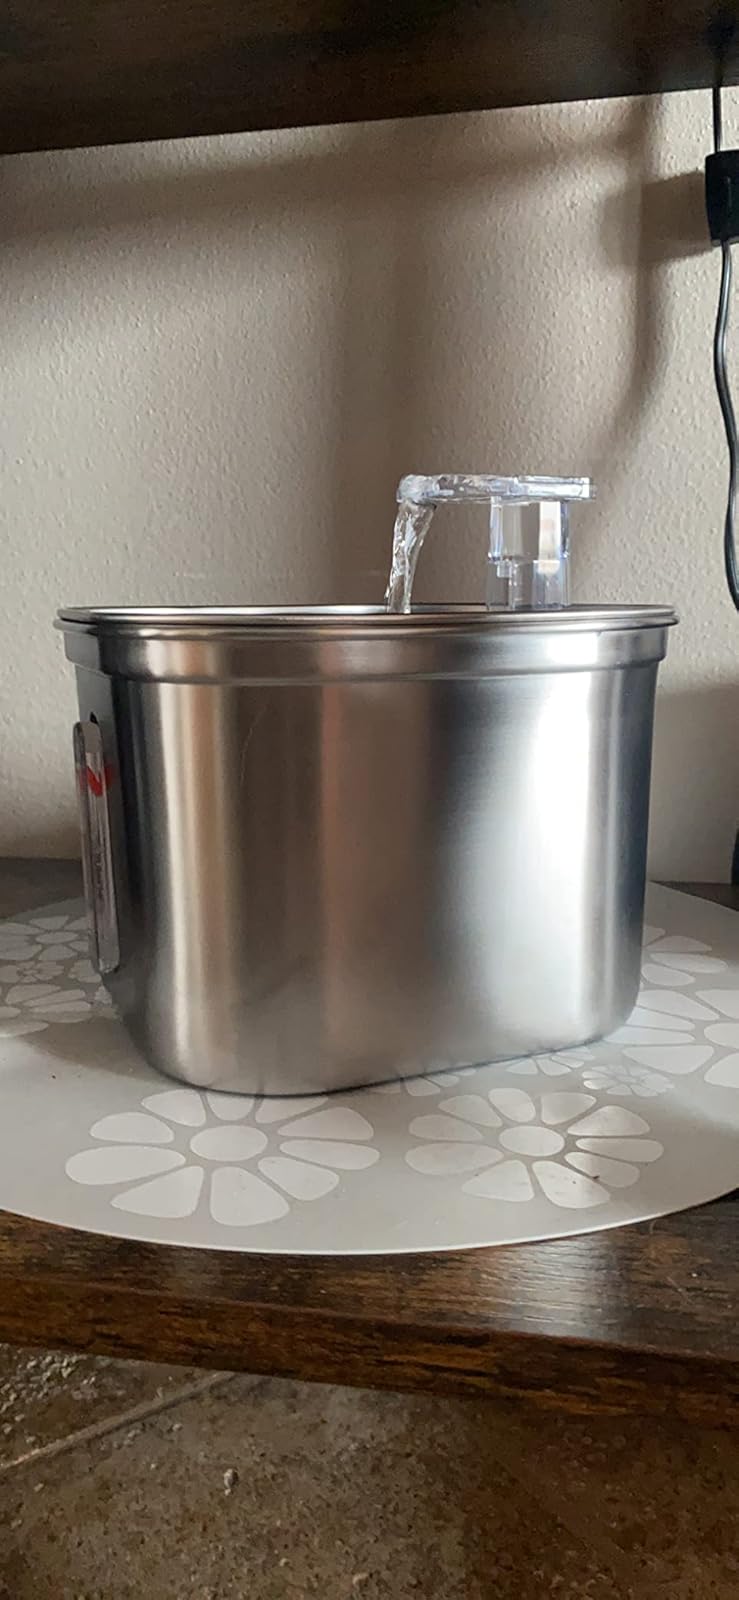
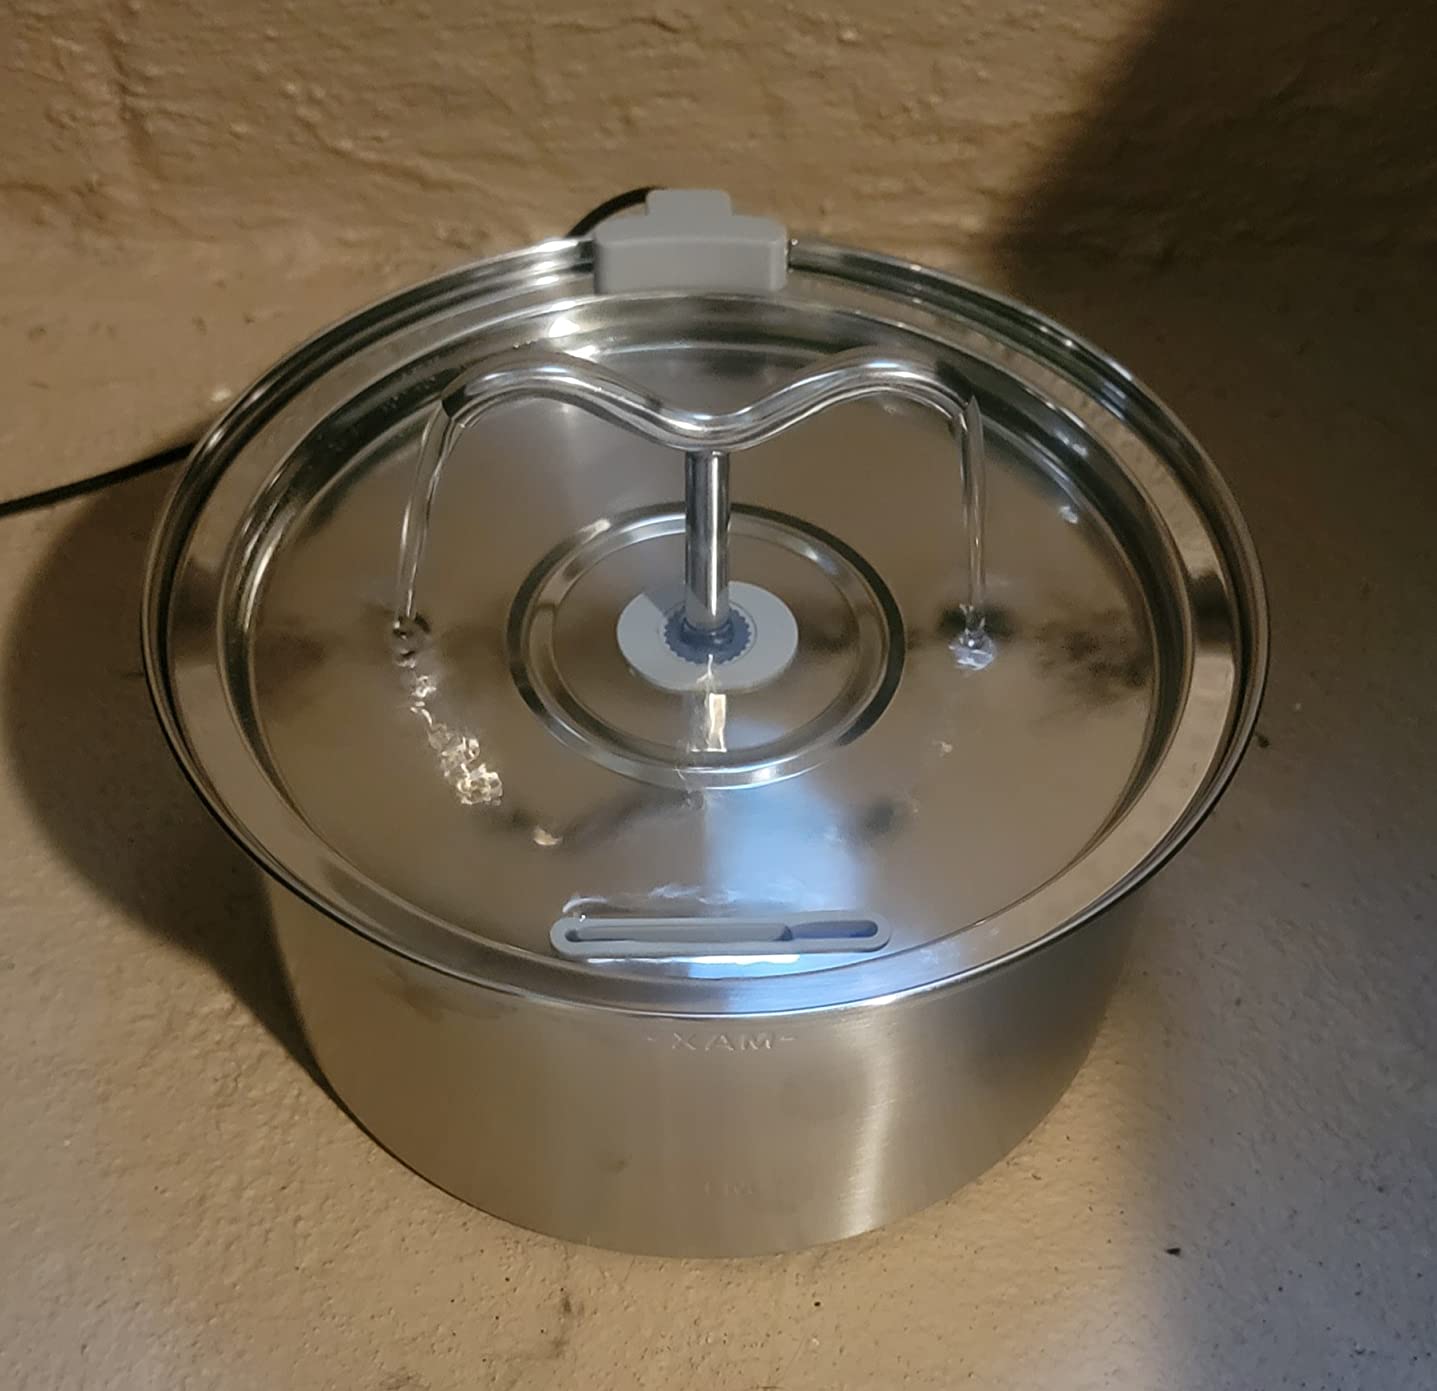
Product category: items_bowl
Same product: no